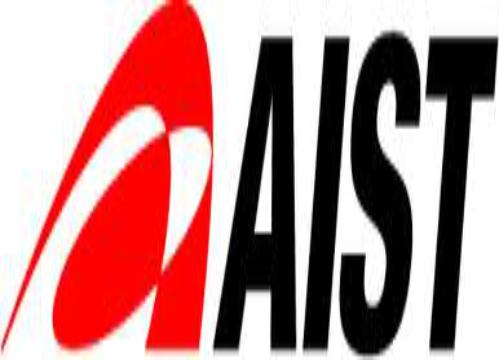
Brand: AIST
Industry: Others